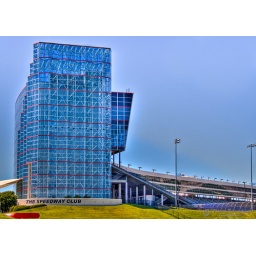
Very blue skies reflecting in the tower of The Speedway Club